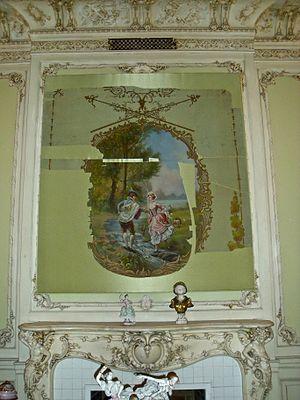
Peinture par Alfred Faniel, petit salon, maison Marius-Dufresne (Château Dufresne), 4040 rue Sherbrooke Est, Montréal, Québec, Canada.
Le Château Dufresne est un domaine constitué de deux maisons bourgeoises jumelées situées dans l’arrondissement Mercier-Hochelaga-Maisonneuve de la ville de Montréal au Canada.